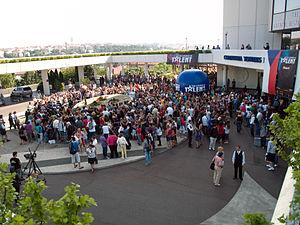
Česko Slovensko má Talent est une émission de téléréalité d'origine tchèque et slovaque créée en 2010 et diffusée sur les chaînes de télévision Prima TV et TV JOJ.